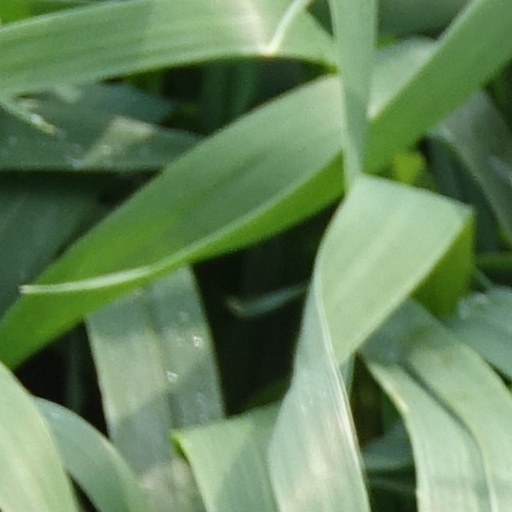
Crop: wheat